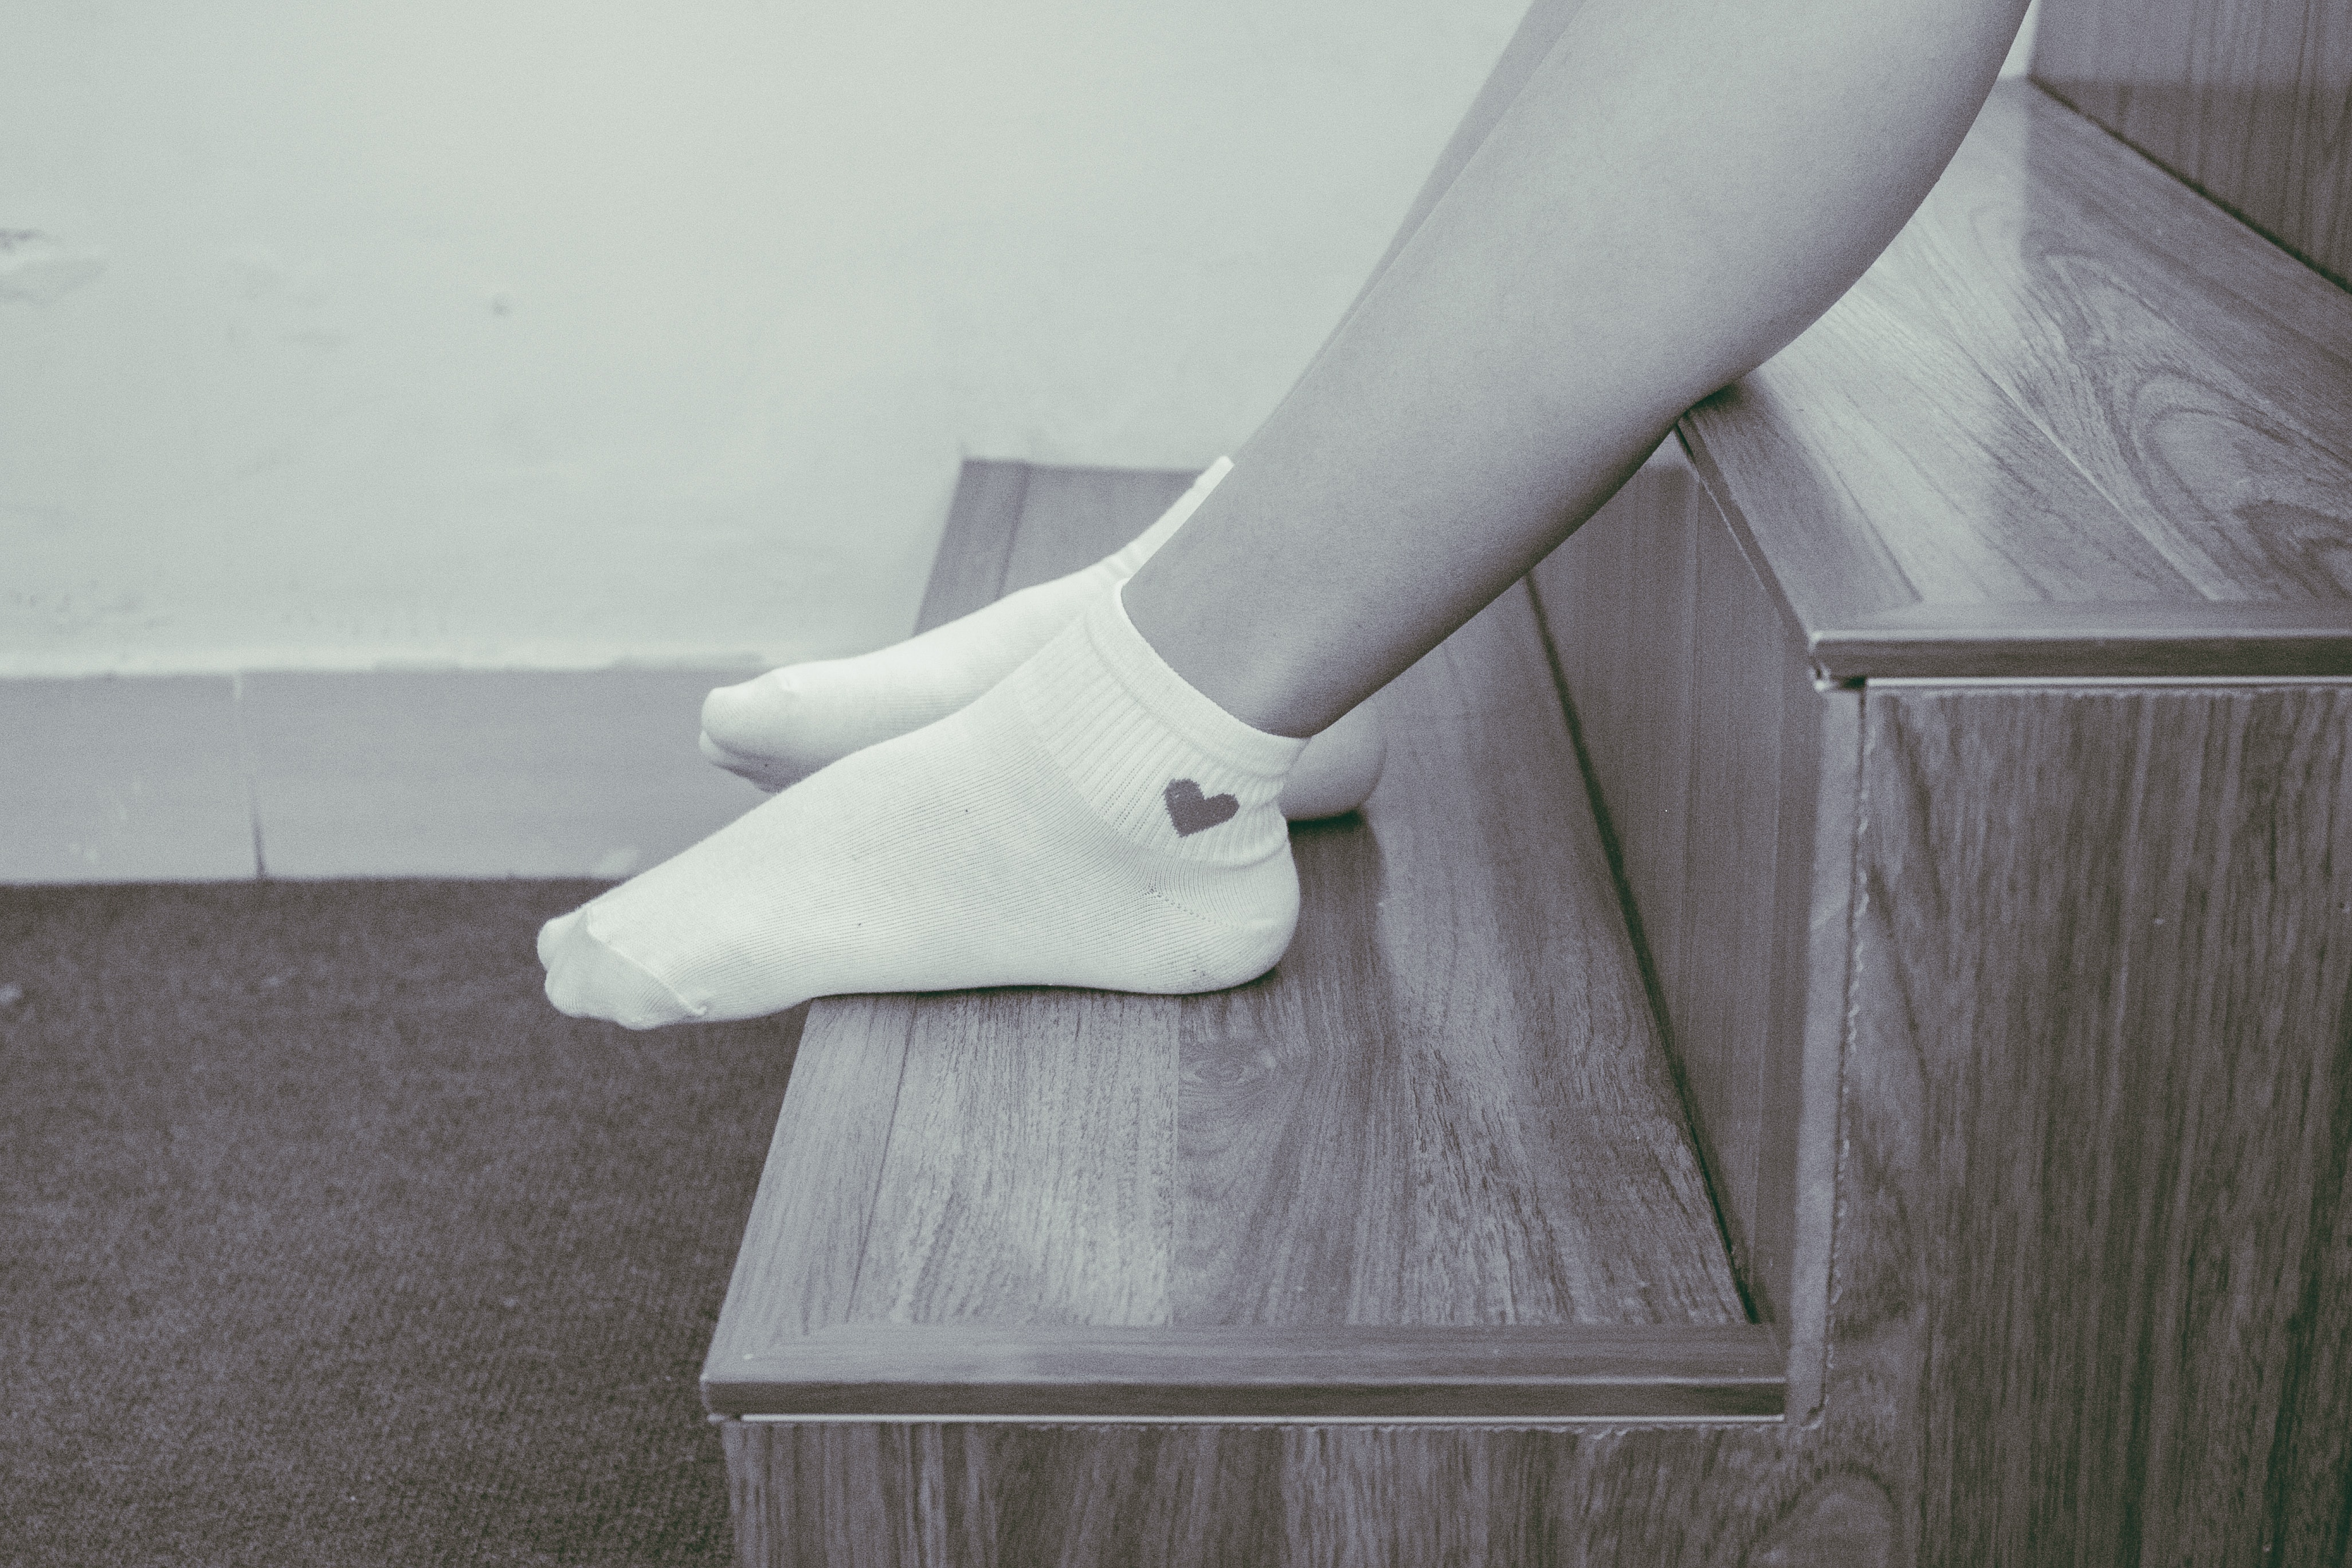
white, footwear, leg, human leg, shoe, ankle, joint, hand, arm, human body, finger, table, wood, beige, floor, foot, flooring, plaster, knee